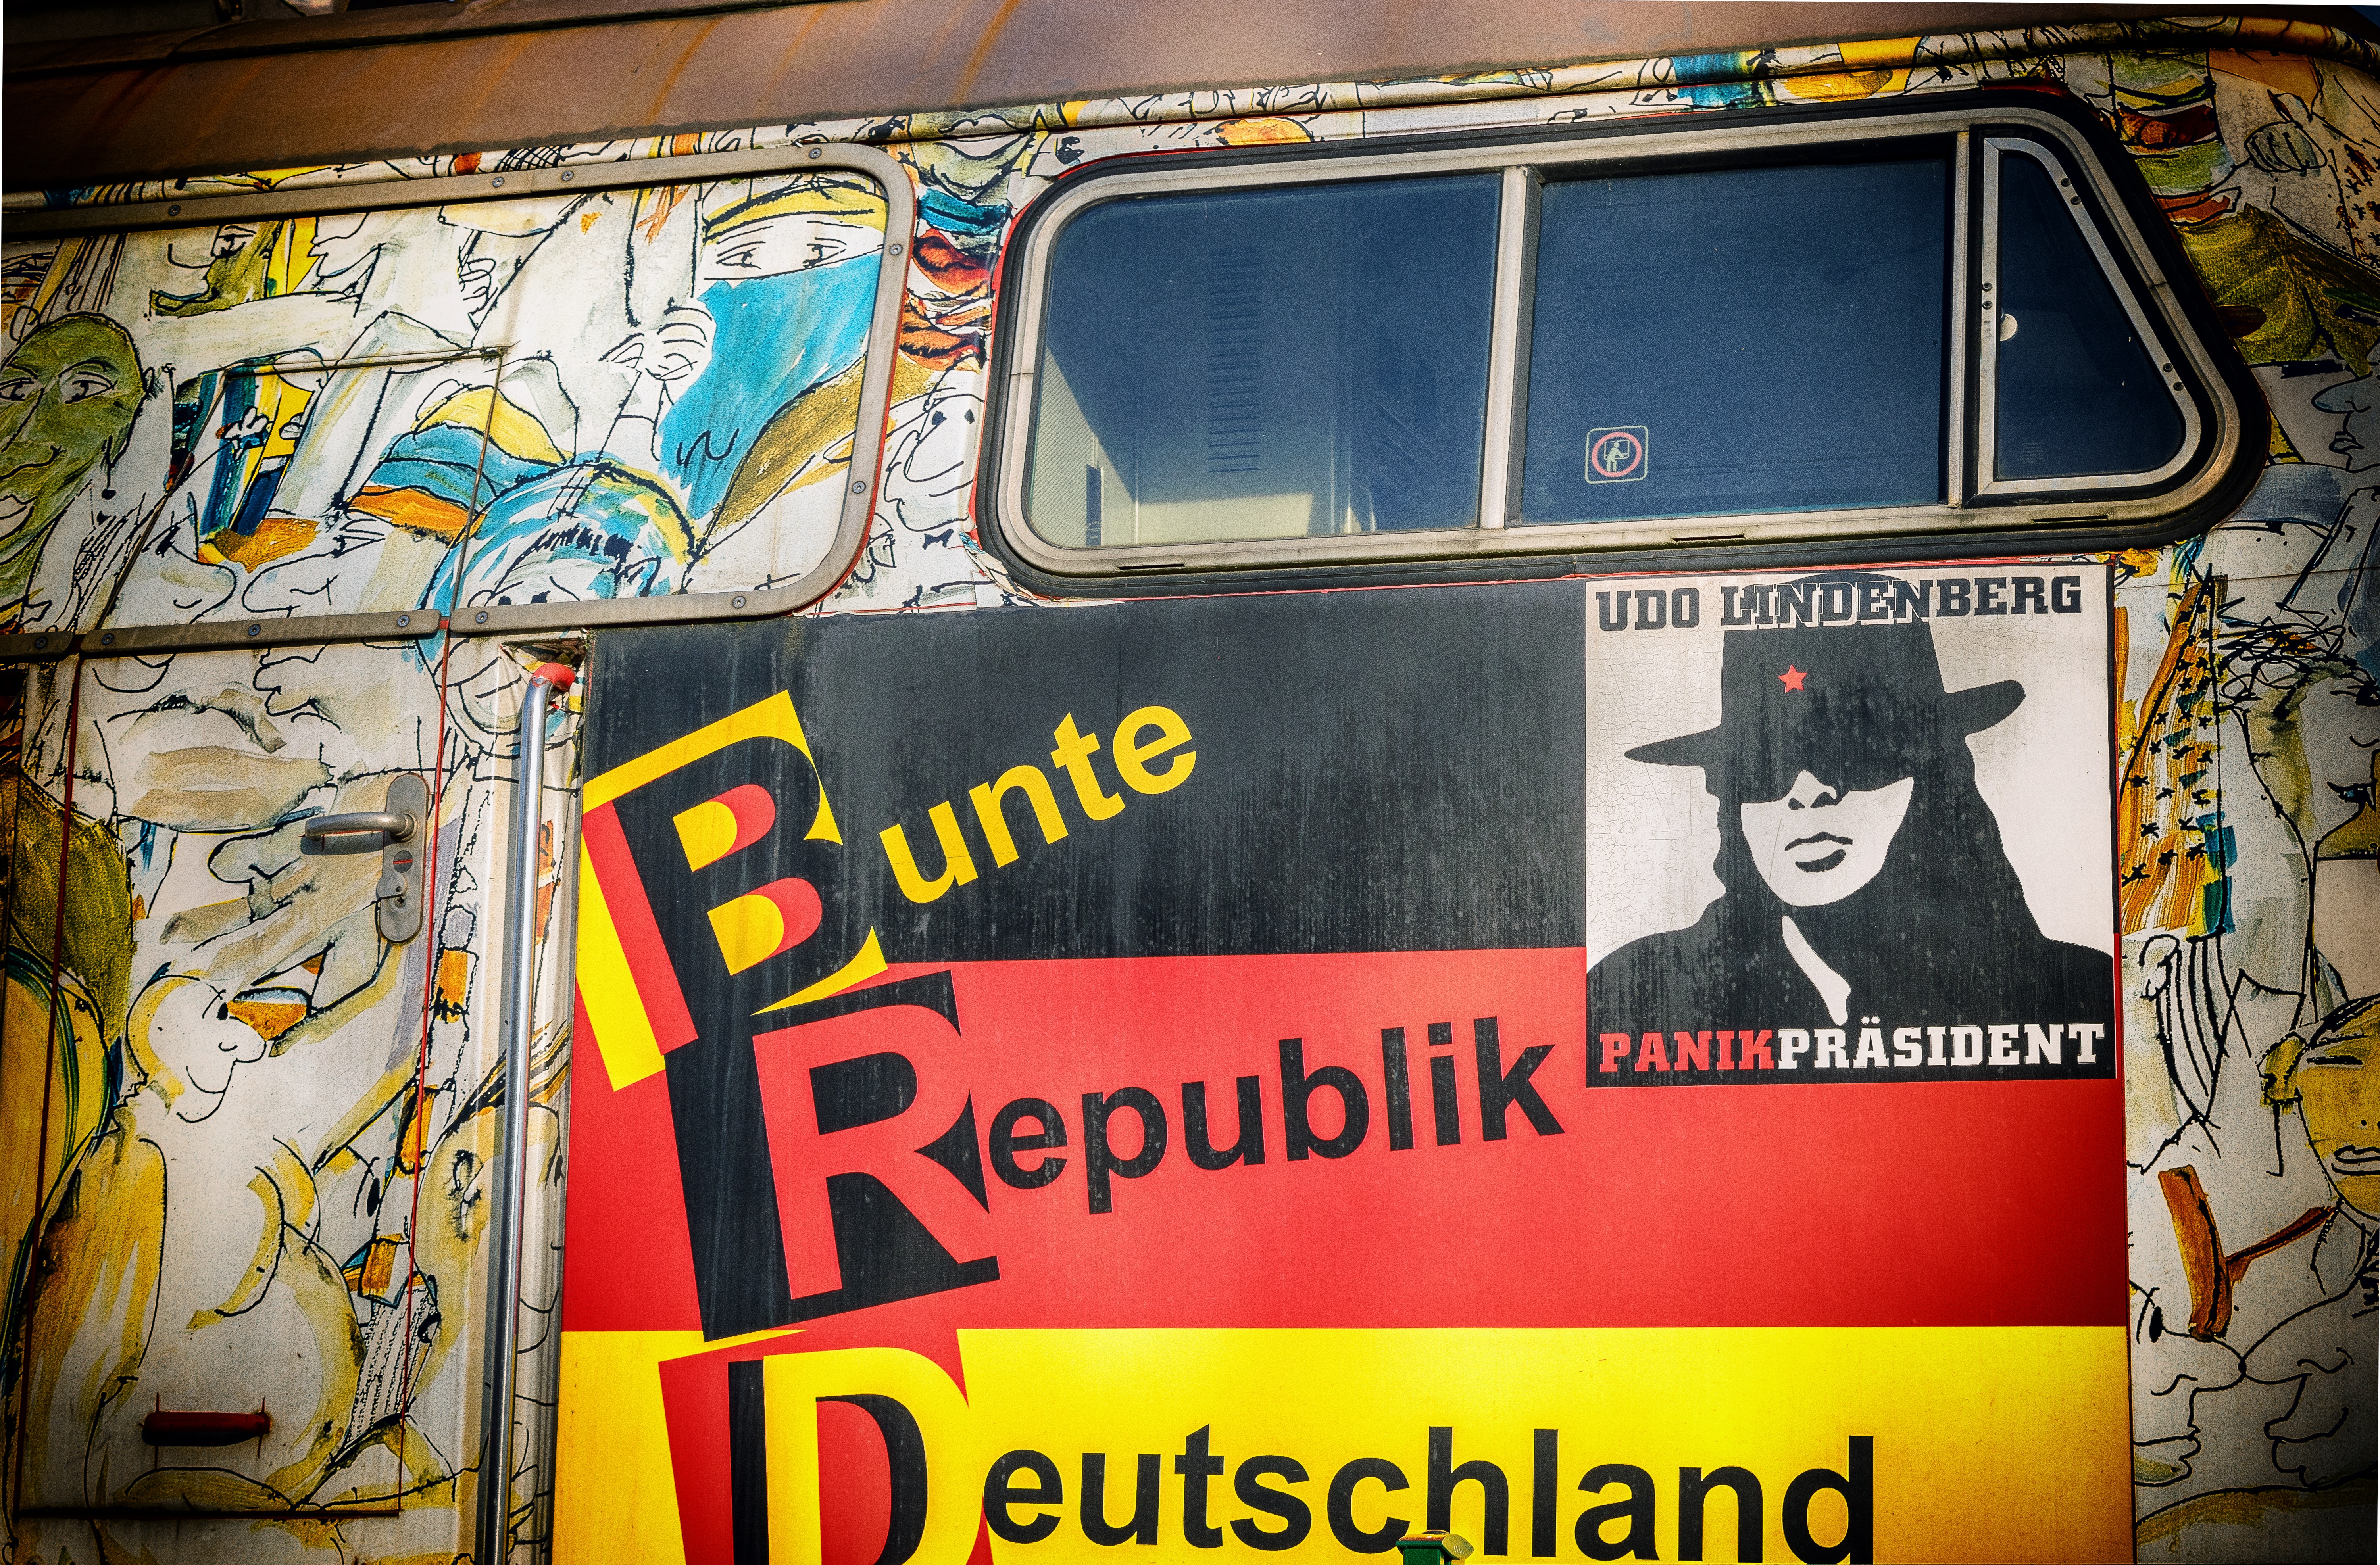
music, train, advertising, travel, memory, nostalgia, graffiti, art, mural, loco, berlin, past, ddr, passed, hit, at that time, federal republic of, udo lindenberg, special train to pankow